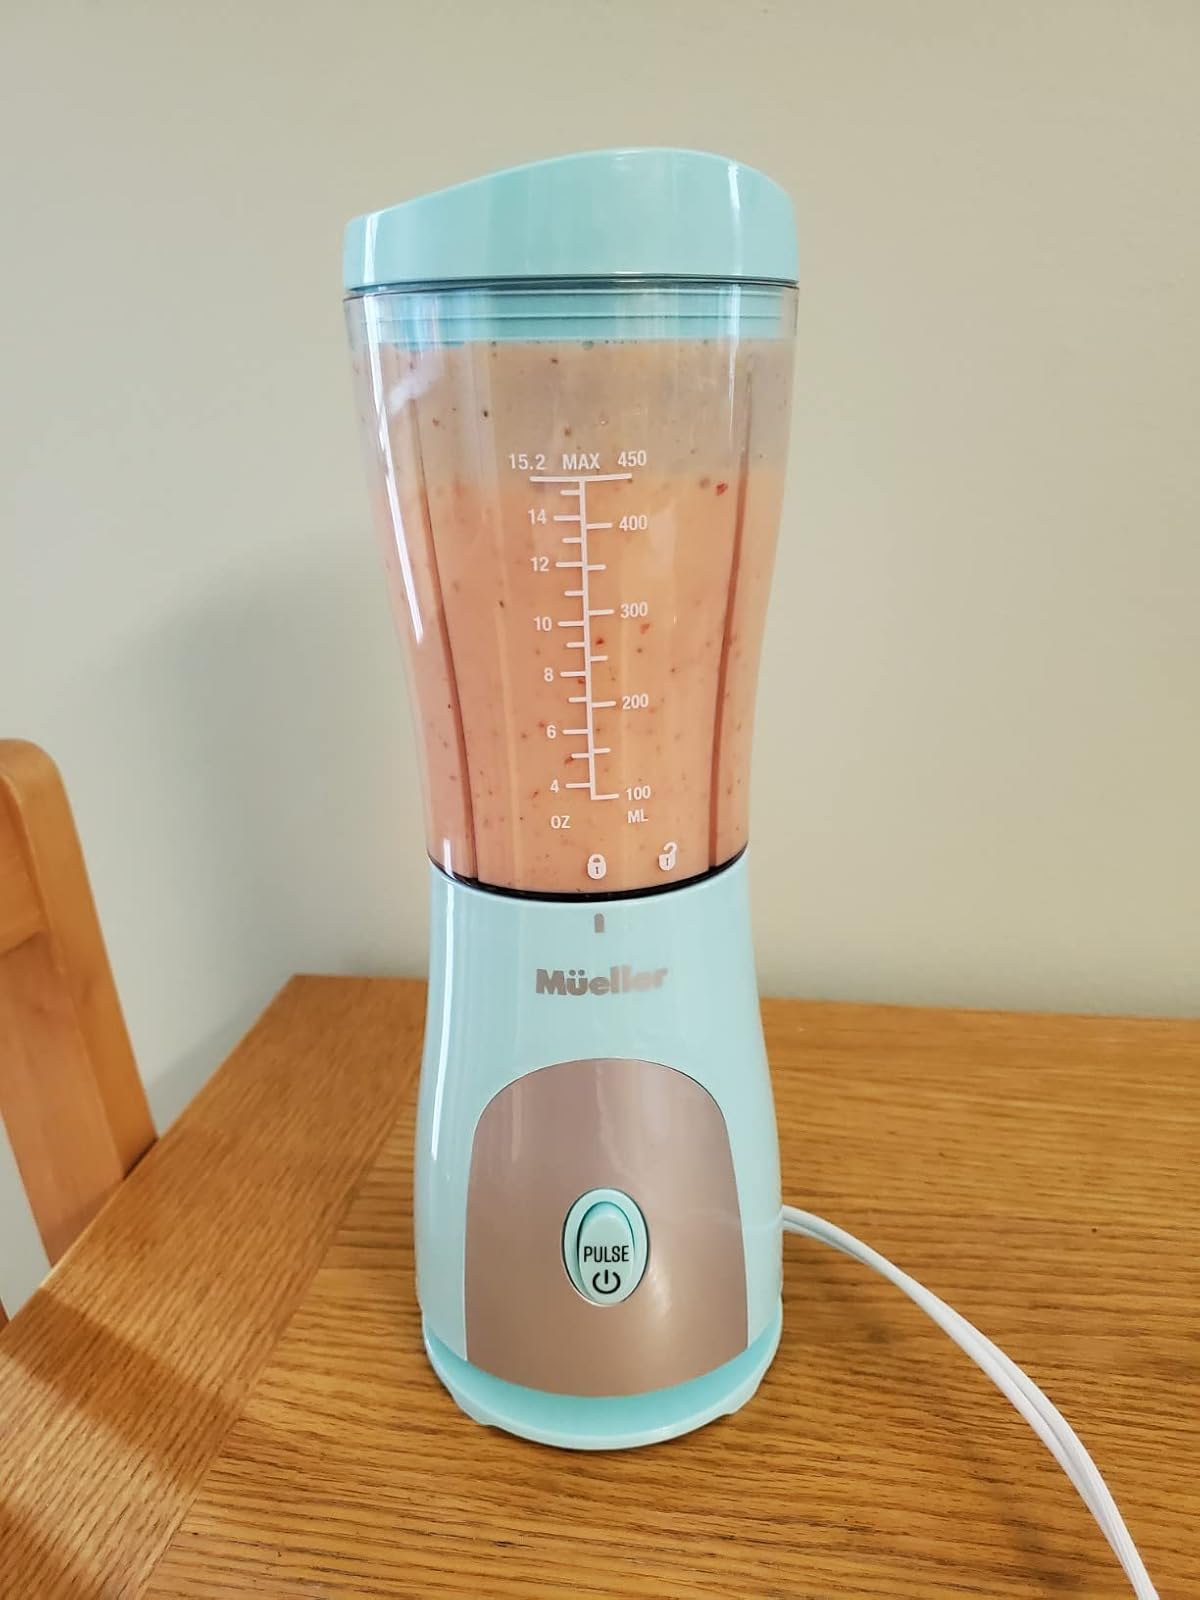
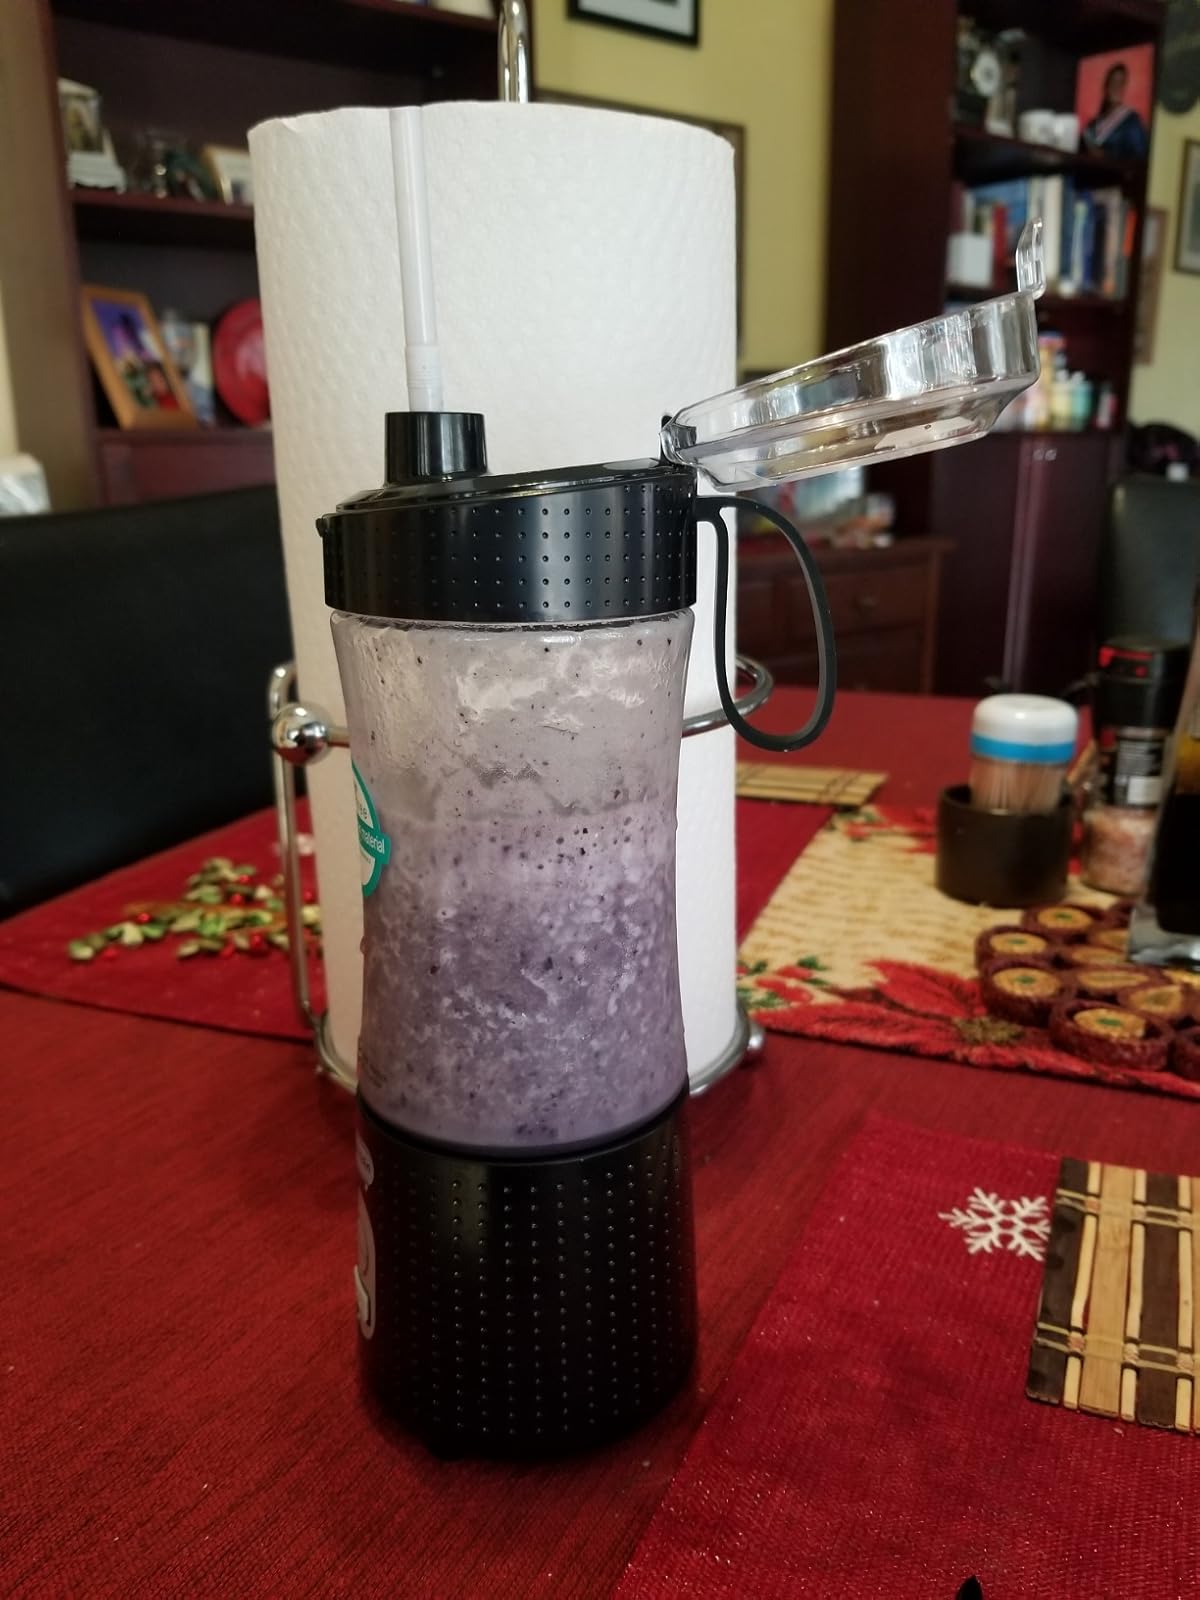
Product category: items_blender
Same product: no